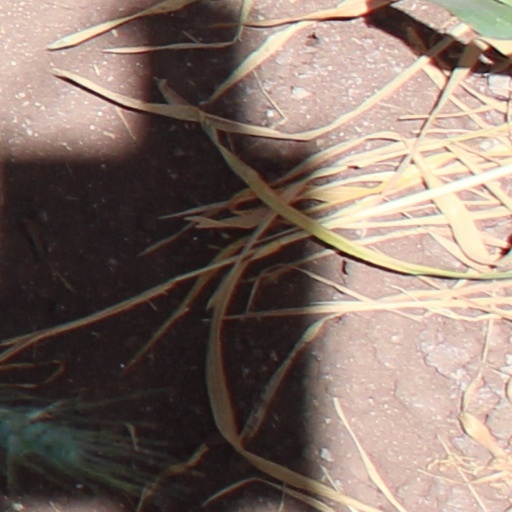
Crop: wheat